Augusta Military Academy

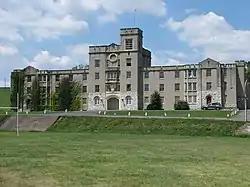
Main Barracks, August 2006

The Augusta Military Academy (AMA) was a secondary education military academy in Fort Defiance, Virginia, United States. The school was established in by Confederate veteran Charles Summerville Roller as the Augusta Male Academy and formally became a military academy in . It combined classical studies with a military curriculum and was officially named Augusta Military Academy in 1890. At the time, it was one of the first military preparatory schools in the Commonwealth of Virginia. It was one of the first such schools in the United States to adopt the Junior Reserve Officers' Training Corps program in 1919.